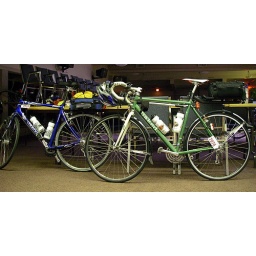
Dan and I's bikes ready to go in the Kamloops Curling Club.Apparently my bike garnered a lot of jealousy.